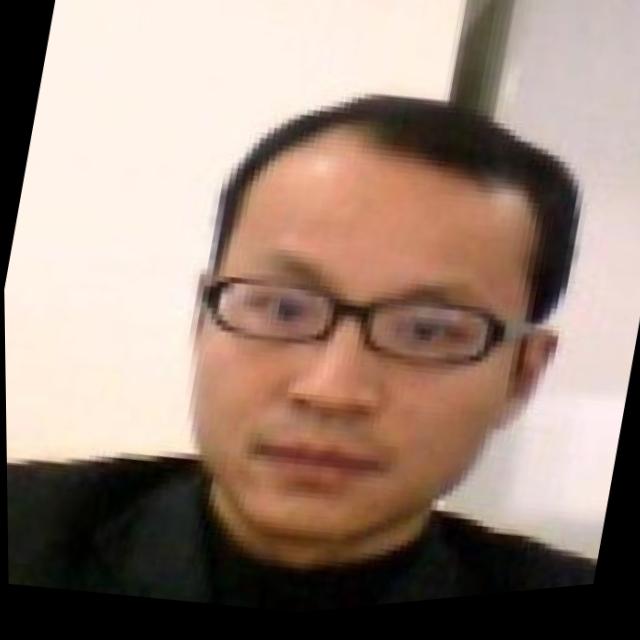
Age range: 21-44